Emancipation Proclamation

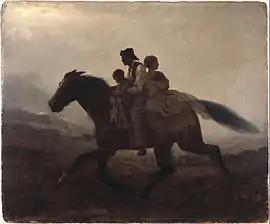
Eastman Johnson (American, 1824–1906) – "A Ride for Liberty – The Fugitive Slaves",

Abolitionists had long been urging Lincoln to free all slaves. In the summer of 1862, Republican editor Horace Greeley of the highly influential "New-York Tribune" wrote a famous editorial entitled "The Prayer of Twenty Millions" demanding a more aggressive attack on the Confederacy and faster emancipation of the slaves: "On the face of this wide earth, Mr. President, there is not one ... intelligent champion of the Union cause who does not feel ... that the rebellion, if crushed tomorrow, would be renewed if slavery were left in full vigor and that every hour of deference to slavery is an hour of added and deepened peril to the Union." Lincoln responded in his open of August 22, 1862: